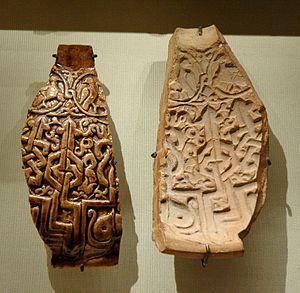
Fragments d'un moule et son épreuve. Céramique argileuse, décor incisé et champlevé, XIIe-début du XIIIe siècle, Nishapur.Location: Metropolitan Museum of Art (MET 48.101.5a et b)
Le champlevé est une technique de travail de l'émail utilisée dans les arts décoratifs. Elle consiste à ôter un peu de matière pour y incruster de l'émail.